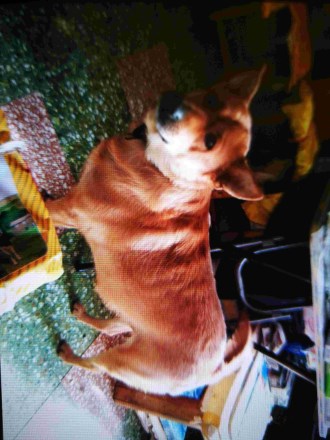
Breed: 3336-n000121-chinese_rural_dog